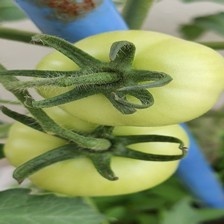
Label: tomato